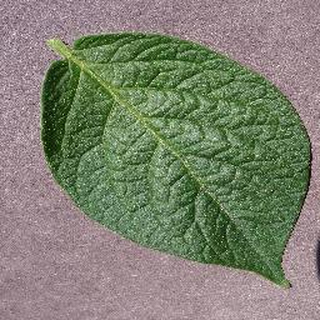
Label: healthy_potato